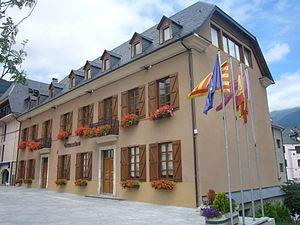
Le Conseil général d'Aran est l'organe de gouvernement autonome du Val d'Aran. Il est créé par la loi 16/1990 du 13 juillet 1990 sur le régime spécial d'Aran et constitué après les élections de 1991. Il est formé par le Syndic d'Aran et douze conseillers généraux, tous élus lors des élections au Conseil général d'Aran et qui se réunissent en assemblée, et l'Audience des comptes. La nouvelle loi d'Aran du 21 janvier 2015 a élargi les compétences du Conseil général.